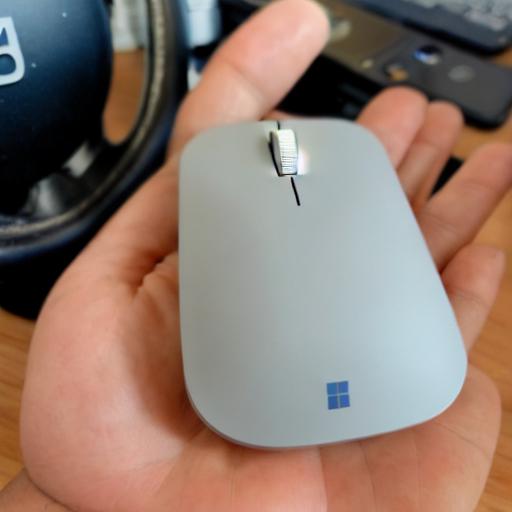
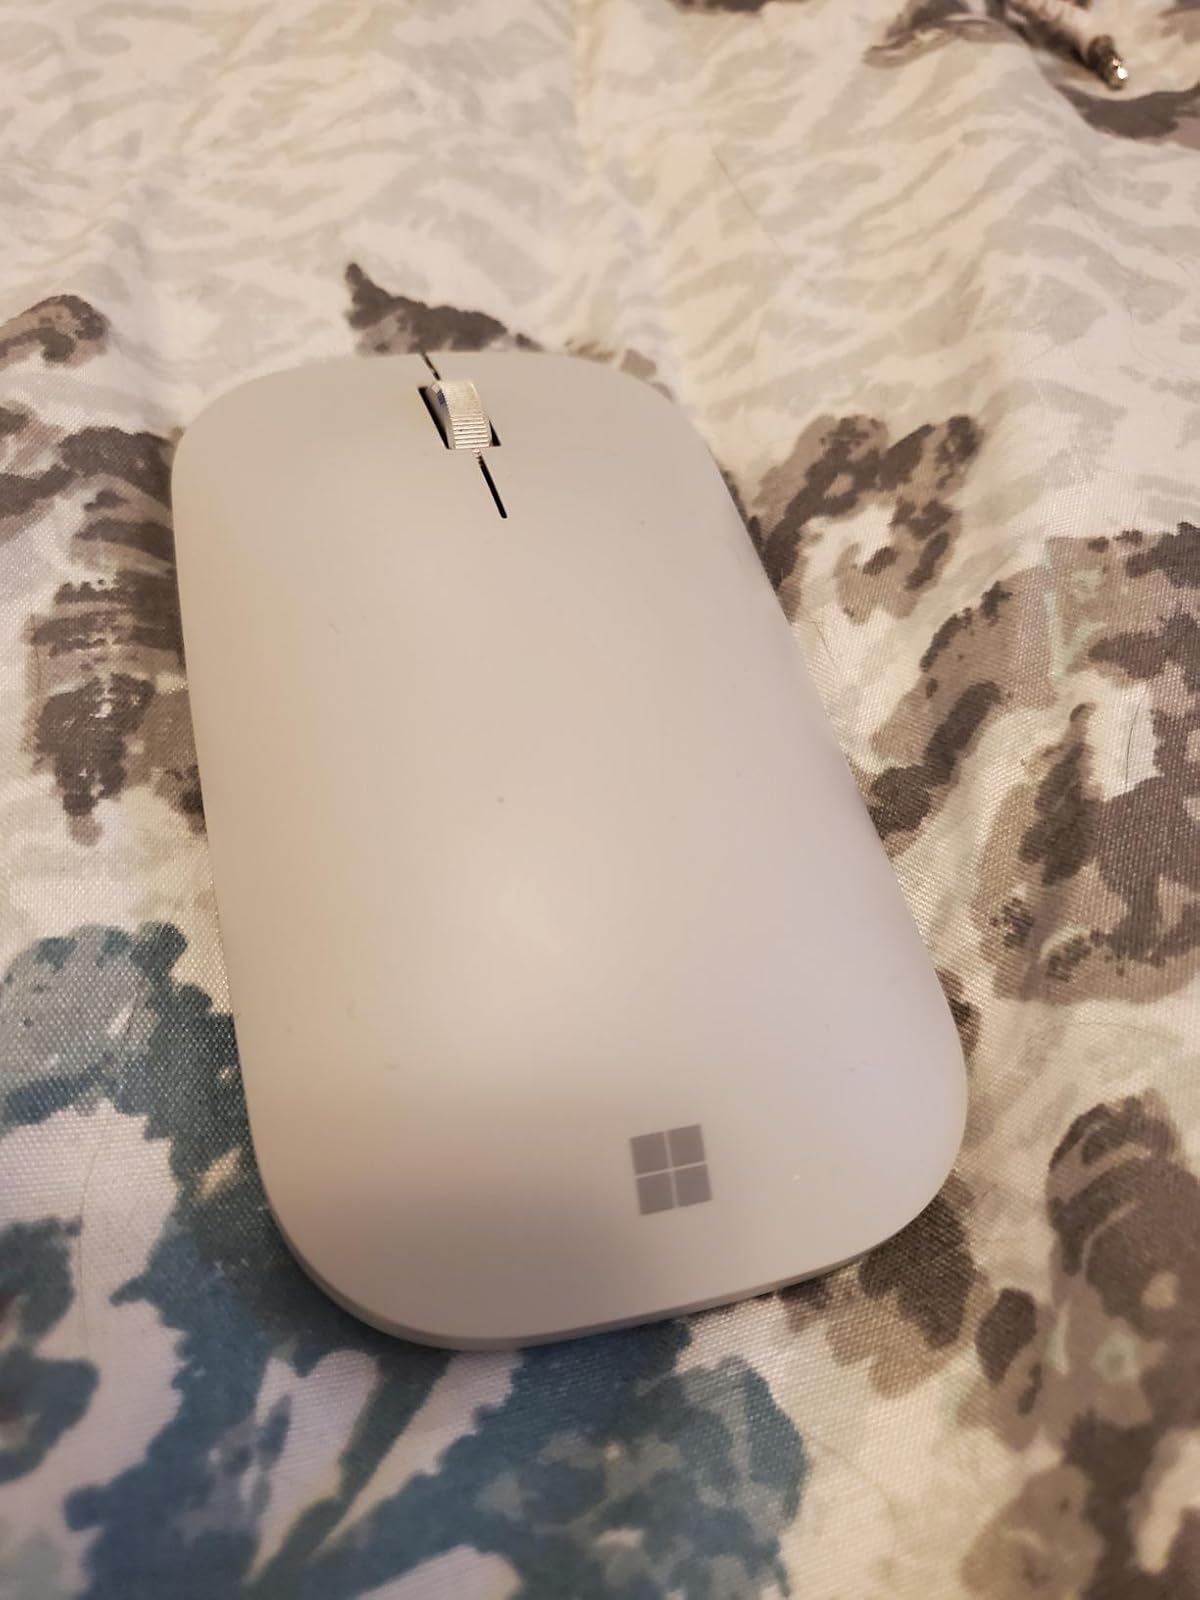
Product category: mouse
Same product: no